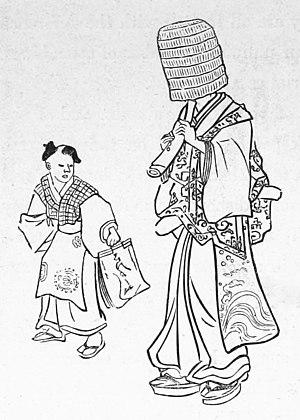
Les komusō 虚無僧, étaient des moines mendiants japonais de l'école Fuke du bouddhisme zen, pendant la période d'Edo entre 1600-1868.
Le fuke-shū est une branche du bouddhisme zen qui fut importée au Japon au XIIIᵉ siècle. Les moines fuke pratiquaient la flûte shakuhachi comme forme de méditation.